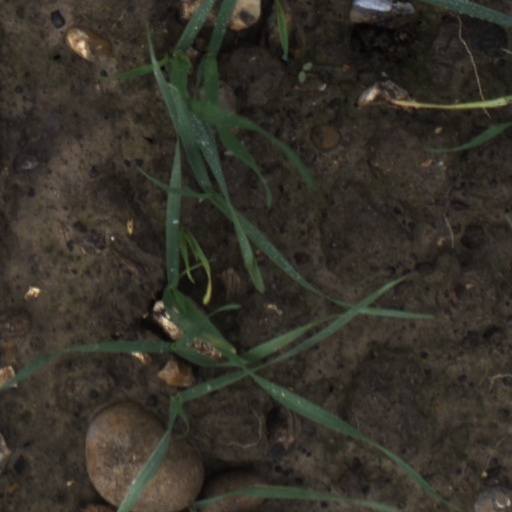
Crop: wheat